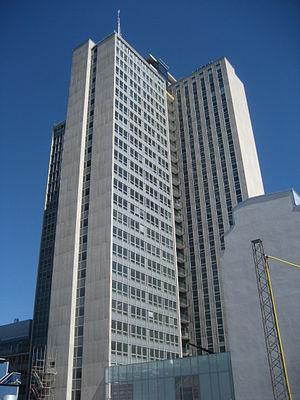
Paul Gunnar Hedqvist est un architecte suédois dont l'œuvre s'est essentiellement inscrite dans le mouvement fonctionnaliste.
Skatteskrapan est un immeuble situé dans le quartier de Södermalm à Stockholm. Inauguré en 1960, il compte parmi les immeubles les plus hauts de la capitale suédoise.